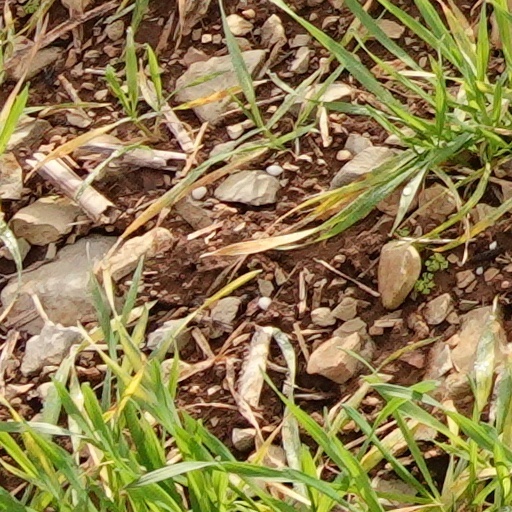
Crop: wheat